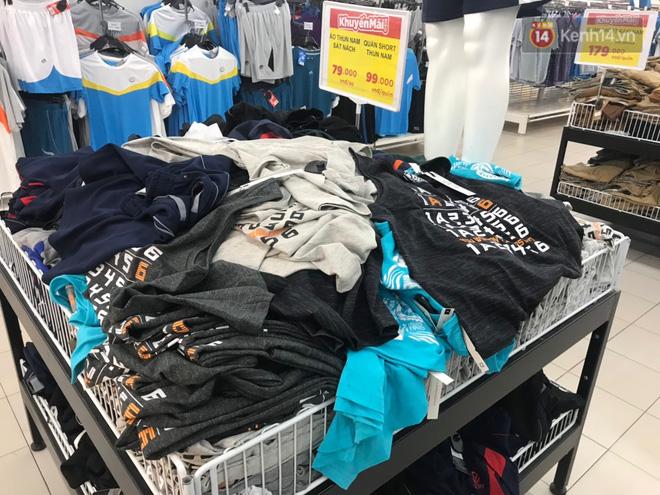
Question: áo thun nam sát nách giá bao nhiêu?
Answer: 79 000 đồng / áo